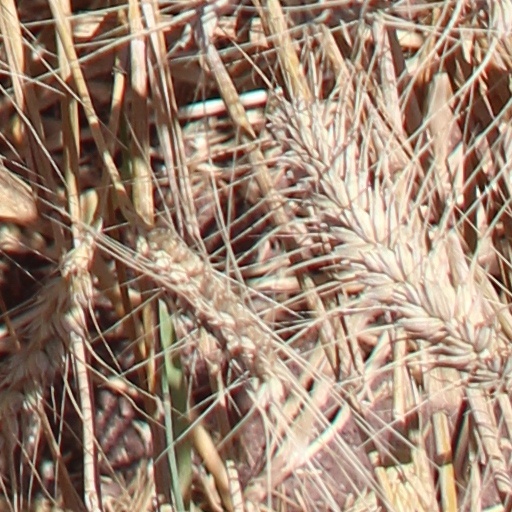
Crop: wheat